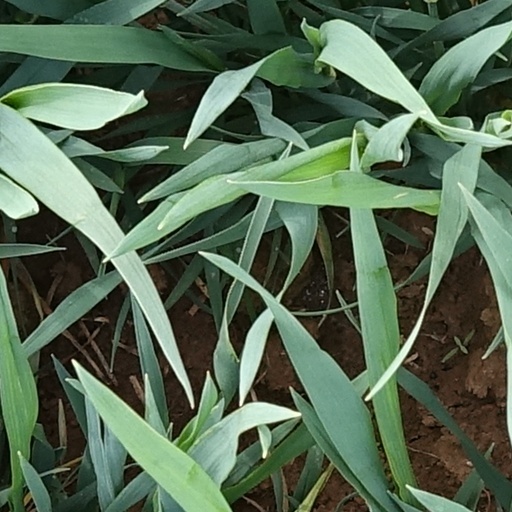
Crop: wheat